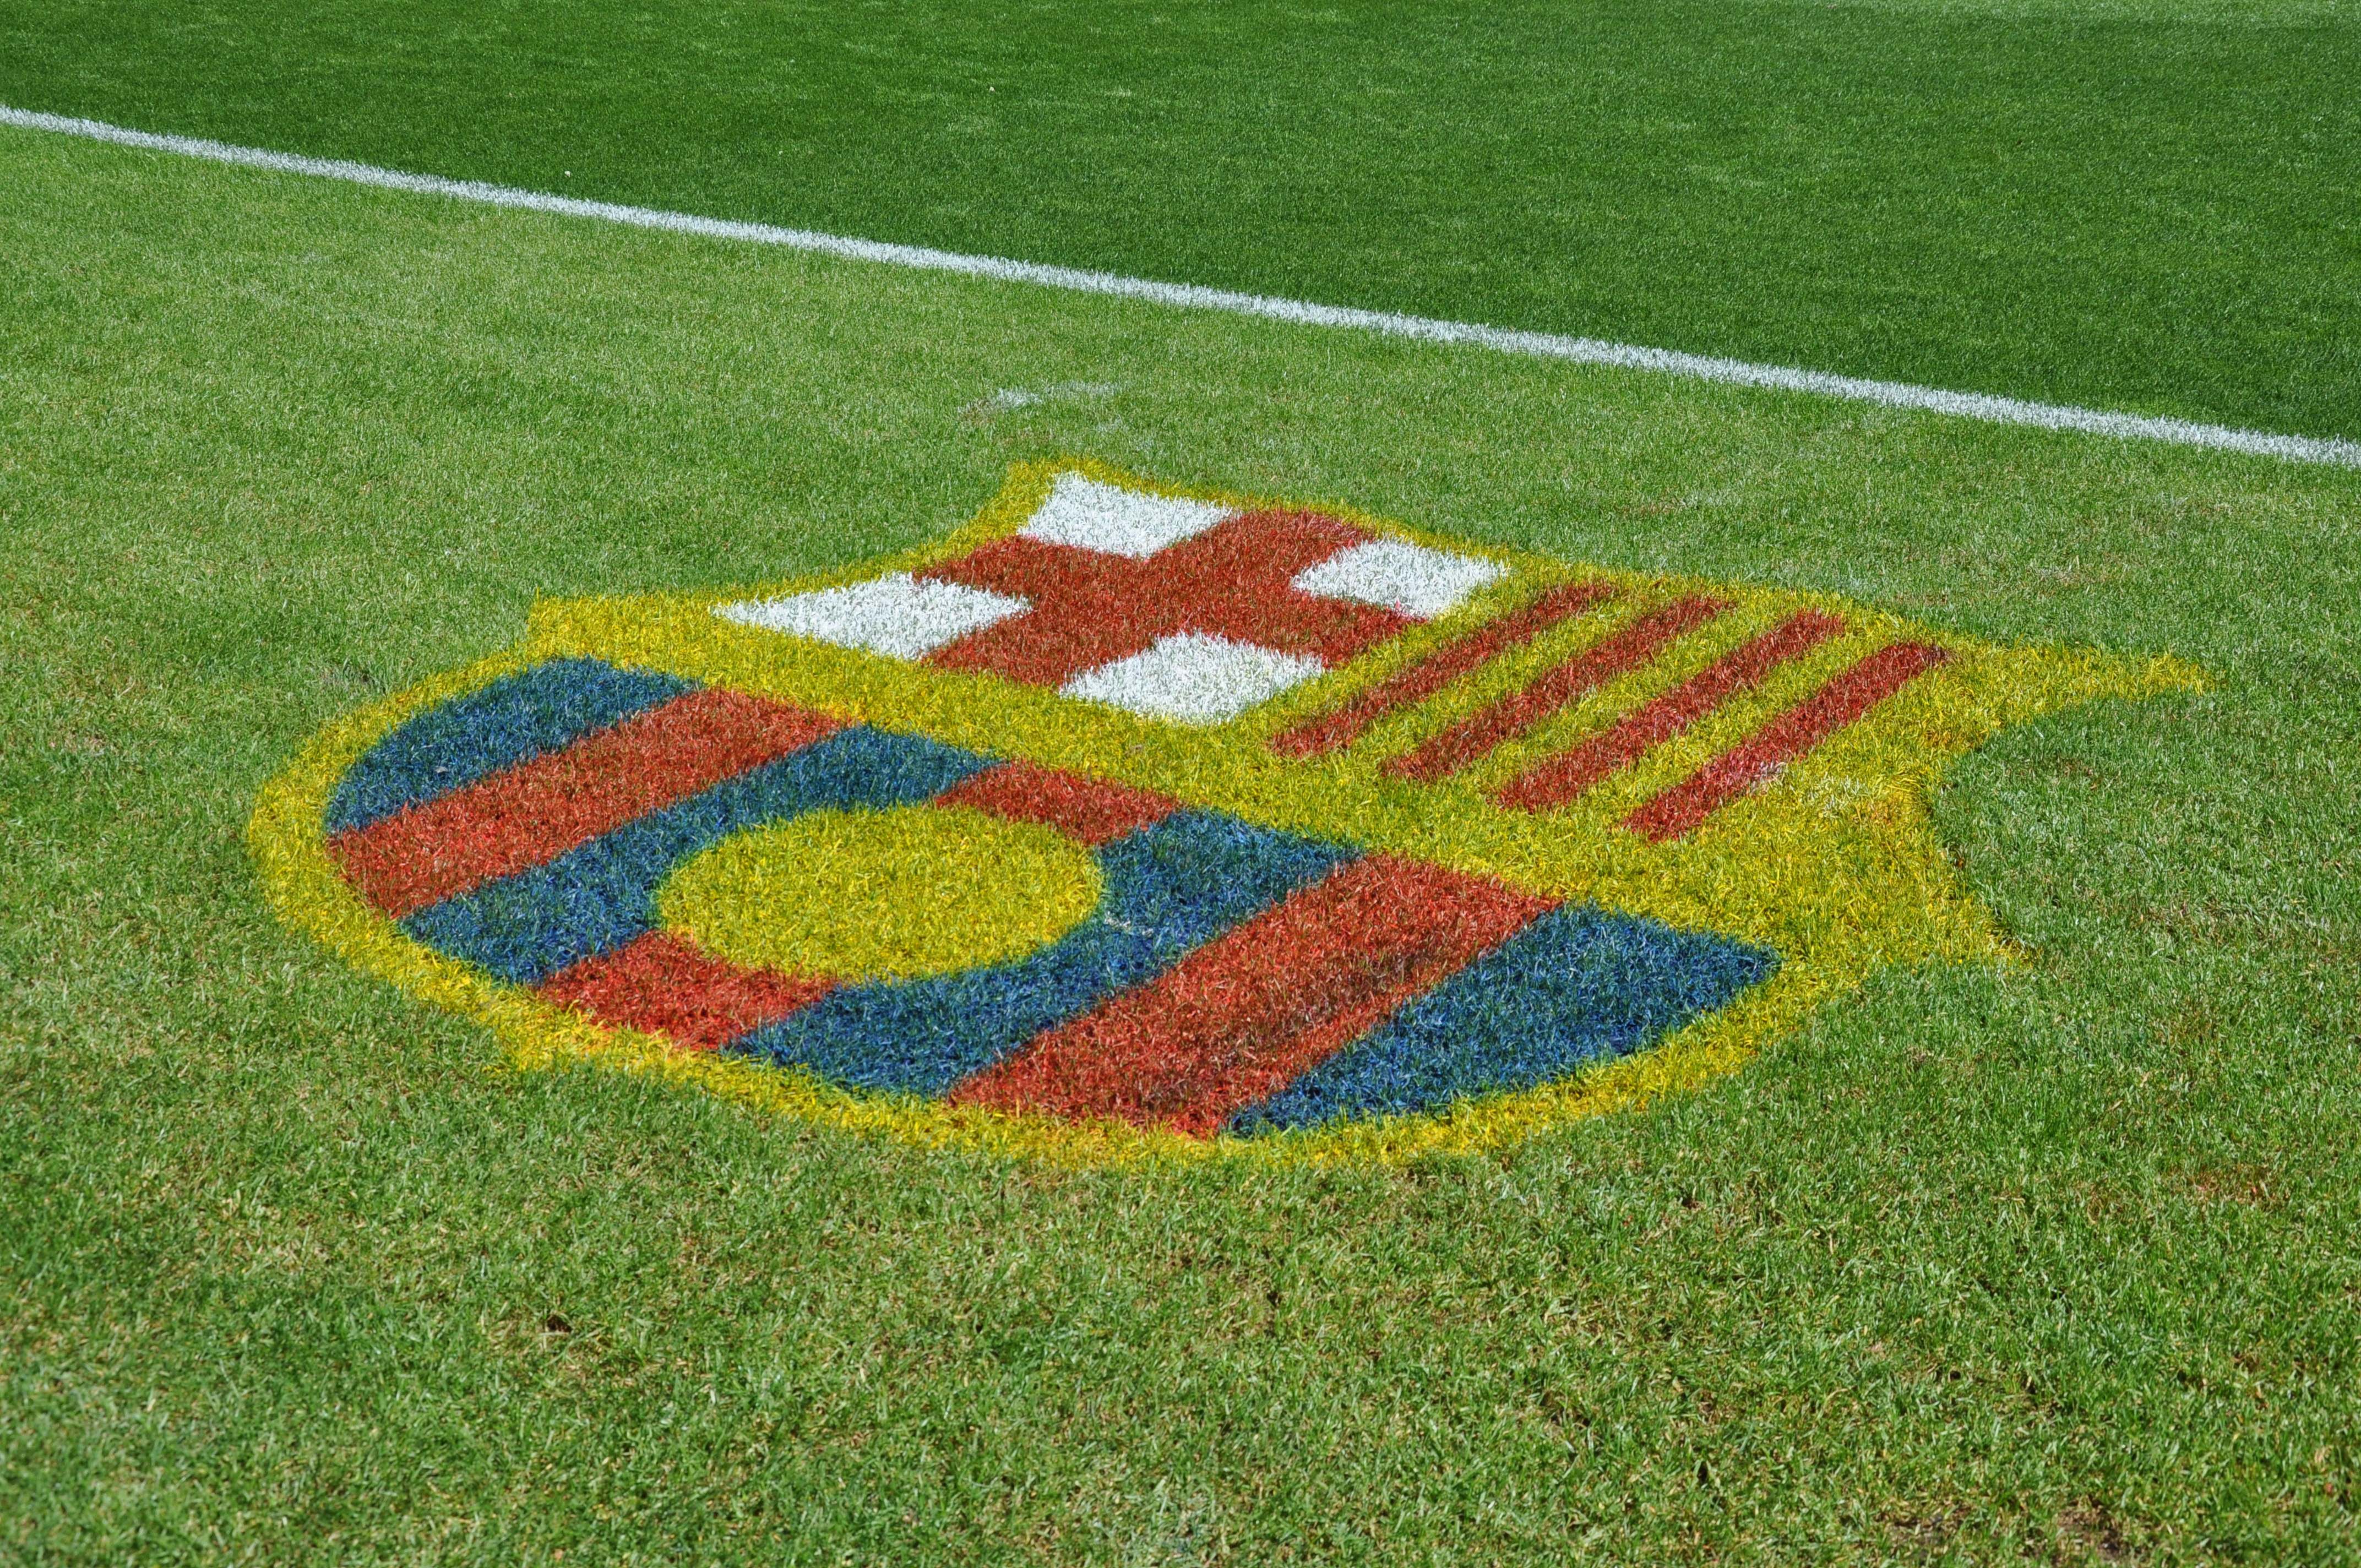
grass, field, lawn, line, football, barcelona, baseball field, logo, grassland, net, carpet, flooring, artificial turf, sport venue